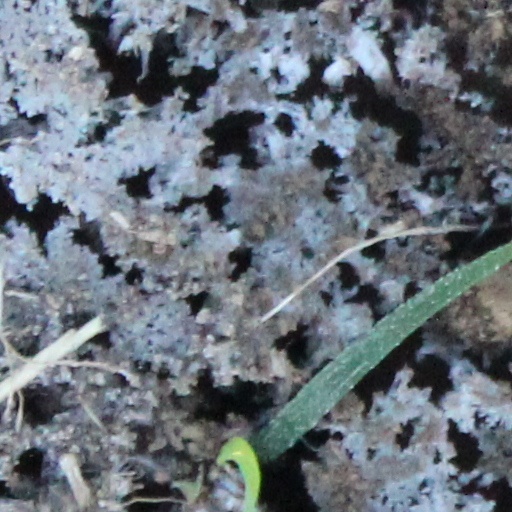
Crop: wheat